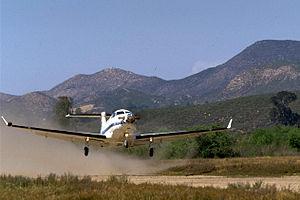
Ceci est la liste des aéronefs qui sont utilisés en 2013 dans les forces armées des États-Unis. La liste est d’abord découpée en fonction des branches de l’armée américaine puis en fonction du type d’appareil. Plusieurs interventions sur l'article n'ont pas tenu compte de la date.
Le Pilatus PC-12 est un avion d'affaires monomoteur à turbopropulseur, qui peut également être utilisé comme cargo ou pour le transport de neuf passagers maximum. Il est capable de faire des décollages et atterrissages courts.
L'Air Force Special Operations Command est l'un des grands commandements de l'United States Air Force. Il est spécialisé dans les opérations spéciales aériennes et il est la composante aérienne du United States Special Operations Command.